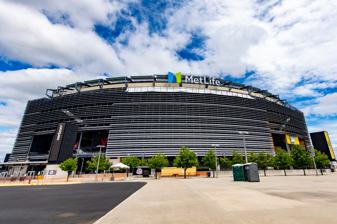
Building: MetLife Stadium
Country: United States of America
Year built: 2010
Sports stadium in East Rutherford, New Jersey This article is about the American football stadium. For the Japanese baseball stadium in Tokorozawa, Saitama, see Belluna Dome . MetLife Stadium The Meadowlands Aerial view MetLife Stadium Location near New York City Show map of New York City MetLife Stadium Location in New Jersey Show map of New Jersey MetLife Stadium Location in the United States Show map of the United States Former names New Meadowlands Stadium (2010–2011) New York/New Jersey Stadium ( 2026 FIFA World Cup only) Address 1 MetLife Stadium Drive Location East Rutherford, New Jersey , United States Coordinates 40°48′48.7″N 74°4′27.7″W / 40.813528°N 74.074361°W / 40.813528; -74.074361 Public transit Meadowlands Meadowlands Rail Line NJT Bus : 353 Coach USA : 351 Owner New Meadowlands Stadium Company, LLC Capacity 82,500 Record attendance Any event: 93,000 ( 12th Siyum HaShas , August 1, 2012) Concert: 89,106 ( Ed Sheeran +-=÷x Tour , June 11, 2023) American football: 83,367 ( New York Jets @ New York Giants , October 29, 2023) College football: 82,285 ( 122nd Army Navy Game , December 11, 2021) Soccer: 82,262 ( Manchester United vs. Arsenal , July 22, 2023) Surface UBU Speed S5-M (2010–2022) FieldTurf Core HD (2023–present) Screens Four 30 ft × 118 ft (9.1 m × 36.0 m) big-screen monitors One 360 degree ribbon board display Construction Broke ground September 5, 2007 ; 17 years ago ( 2007-09-05 ) Built 2008–2010 Opened April 10, 2010 ; 14 years ago ( 2010-04-10 ) Construction cost $ 1.6 billion ($2.24 billion in 2023 dollars ) Architect 360 Architecture EwingCole Rockwell Group Bruce Mau Design, Inc. Project manager Hammes Company Sports Development Structural engineer Thornton Tomasetti General contractor Skanska Main contractors Structal–Heavy Steel Construction, a division of Canam Group Tenants New York Giants ( NFL ) (2010–present) New York Jets ( NFL ) (2010–present) New York Guardians ( XFL ) (2020) Website metlifestadium.com MetLife Stadium is an open-air multi-purpose stadium at the Meadowlands Sports Complex in East Rutherford, New Jersey , United States. It opened in 2010, replacing Giants Stadium , and serves as the home for the New York Giants and New York Jets of the National Football League (NFL). It is also scheduled to host the final of the 2026 FIFA World Cup . At an approximate cost of $1.6 billion, it was the most expensive stadium built in the United States at the time of its completion. MetLife Stadium is one of two NFL stadiums shared by two teams, the other is SoFi Stadium in Inglewood, California , home to the Los Angeles Rams and Los Angeles Chargers . Additionally, MetLife Stadium is the fifth building in the New York metropolitan area to be home to multiple teams from the same sports league, after the Polo Grounds , which was home to the baseball Giants and Yankees from 1913 to 1922, the third Madison Square Garden which hosted the NHL 's Rangers and Americans from 1926 to 1942, Shea Stadium , which housed both the Mets and Yankees during the 1974 and 1975 seasons and both the Jets and Giants in 1975, and Giants Stadium, which hosted both the Giants and Jets from 1984 to 2009. MetLife Stadium hosted Super Bowl XLVIII and will host multiple matches during the 2025 FIFA Club World Cup and the 2026 FIFA World Cup , including both finals . It is the largest stadium in New Jersey with a capacity of over 82,000. History As Giants Stadium approached 30 years of age, it was becoming one of the older stadiums in the NFL. The Jets, who had been the tenants to the Giants, were looking to have a proposed West Side Stadium built in Manhattan . Originally intended to be the 85,000-seat main stadium for New York's bid for the 2012 Summer Olympics , it was designed to be downsized to 75,000 seats for the Jets. However, it would have required significant public funding; progress on the project was halted in 2005 due to opposition from a number of sources, including Cablevision , who owned the nearby Madison Square Garden at the time. The Giants then entered into a joint venture with the Jets to build a new stadium in which the two New York teams would be equal partners. Design and planning MetLife Stadium under construction in 2007 (top) and 2008 (bottom) near Giants Stadium The architects were tasked with designing a neutral stadium that would still embody the distinct personalities of both franchises. The Giants favored a traditional look of exposed steel framework and rusticated stone while the Jets wanted a sleek and modern look highlighted by metal and glass. With those features in mind the designers used the column/tower dynamic seen in many of Manhattan's skyscrapers as inspiration for the stadium's design. The base of the stadium's facade is clad in limestone -like stonework while the rest of the stadium is distinguished by an outer skin of aluminum louvers and glass and by interior lighting capable of switching colors, depending on which team is currently playing–blue for the Giants and green for the Jets. This idea originated at the Allianz Arena in Munich , Germany; which was previously shared between the city's two major soccer clubs, Bayern Munich and 1860 Munich . Unlike Giants Stadium, MetLife Stadium can easily be reconfigured for the Giants or Jets within a matter of hours. The louvers' total linear length is exactly 50,000 meters (50 kilometers) or 163,681 feet (31.1 miles). Front row 50 yard line seats are 46 feet (14 m) away from the sideline , which is the shortest distance of all NFL stadiums. To change the field decorations, two 4-person crews take approximately 18 hours using forklifts and other machinery to remove the 40 sections of Act Global UBU Speed Series which make up the teams' respective end zones . Replaceable team logos at midfield were removed in August 2010, after Domenik Hixon tore his anterior cruciate ligament at a practice at the stadium during training camp. For the next decade, the NFL's logo was painted at midfield, instead of the logo of one of the teams, also shortening the transition time. However, in 2023, the Giants announced they would paint their team logo at midfield during their home games, with the Jets likewise doing the same approach. The paint is formulated to be easily dissolved by water to ensure it can be quickly removed, and as such it is not expected to be used when precipitation is expected. If the two teams are playing each other, the designated home team will have its configuration around the stadium. During their annual preseason matchups, both the Giants and the Jets will have an end zone with their team logo. Additionally in 2023, the stadium installed a new artificial surface called the FieldTurf Core System, the first multilayer dual-polymer monofilament fiber surface. The new surface also contains heavyweight infill. Overall, the system should be more durable and lower incidences of player injury. Unlike a number of other new NFL venues, MetLife Stadium does not have a roof, as proposals to include a roof failed, over a dispute for funding. Thus, indoor events such as the Final Four cannot be held at the facility, which runs counter to the original aims for a new arena in northern New Jersey. Ten giant HD -ready light emitting diode (LED) pylons, located at the north, south, east, and west entrances, display videos of the team currently in-house. The pylons measure approximately 54 feet (16 m) high by 20 feet (6.1 m) wide. Inside, are four 30 feet (9.1 m) by 116 feet (35 m) HD video displays, and hang from each corner of the upper deck. Old logo The new stadium seating bowl is laid out similar to that of Giants Stadium and has seating for 82,500 people, including 10,005 club seats and approximately 218 luxury suites , making it the largest NFL stadium in terms of total seating . The seating bowl is also raked in a way that eliminates overhangs from the upper decks that would impede views and allows fans to see the full arc of a 90-foot (30 yd) punt. Lower bowl Mid-bowl Upper bowl 33,346 21,323 27,897 MetLife Stadium includes a total of four locker rooms: one each for the Giants and Jets, as well as two for visiting teams. The home teams have locker rooms on opposite ends of the stadium with a visitors' locker room adjacent to it. On most game days the visitors use the locker room at the end opposite that of the home team while the unused visitors' locker room is used for spillover by the home team. For games in which neither the Giants or Jets are playing, each team uses one of the visitor's locker rooms. When the Giants and Jets play each other, each team uses its own locker room plus the adjacent visitor's room for spillover. In 2012, DLR Group partnered with NRG Energy to design and install a "Solar Ring" on the upper rim of MetLife Stadium. The Solar Ring consists of 1,350 building integrated photovoltaic (BIPV) solar panels assembled into 47 individual frames. The BIPV panels are illuminated with LED lighting and programmed to display the signature blue and green colors of the Giants and the Jets along with other hues for events such as concerts, soccer matches, and college sports. The panels generate about 350 KW, nearly 25 times the amount of electricity that's actually needed to power the LED display system. The excess power generated can go into the general stadium use or back to the grid. In January 2024, renovations began on the lower bowl of MetLife Stadium to enlarge the playing field to meet necessary FIFA requirements to host the eight games, including the final, of the 2026 FIFA World Cup. To limit disruption of regular stadium usage, the project is being done in two phases. Phase I was completed in May 2024 and Phase II will commence in January 2025 and be completed in May 2025. To expand the field's dimensions for the tournament and maintain the current NFL seating capacity and layout, four corners of the existing precast concrete seating bowl will be demolished and replaced with a new modular steel composite seating system that includes related mechanical, electrical, audio visual and plumbing adjustments. Additionally, 1,740 permanent seats will be replaced with the new seating system. Urban planning and access The design of the stadium makes it mainly accessible via automobile. The car-centric design of the stadium and adjacent areas frequently leads to traffic jams. In addition, the sports complex was not designed for pedestrian access to the stadium without jeopardizing safety. There are no sidewalks or pedestrian paths on the roads that access the stadium. Officials explicitly discourage pedestrians to walk to the stadium and in some cases forbid it due to safety concerns. Technical agreements Lease terms View of MetLife Stadium (under construction) and Giants Stadium (on right) in July 2009 The two teams formed the New Meadowlands Stadium Company, LLC, a 50/50 joint venture, to build and operate the stadium. The two teams leased the parcel of land on which the stadium stands from the NJSEA for a 25-year term, with options to extend it which could eventually reach 97 years. After the 15th year of the lease, and every five years, hence; one of the two teams may opt out of the lease after giving the state 12 months notice. The first such opportunity to opt out will occur in 2025 with a notice date of 2024. There will then be an opportunity to opt out in 2030, 2035, 2040, etc... However, if one team leaves for a new stadium, the other team would have to remain for the remainder of the lease. However, the high cost of building and relocating to a stadium makes it very unlikely. The teams also get parking revenue from the Meadowlands' western parking lots year round, even when there are no events at the stadium (this would occur when other parts of the Meadowlands host events). Naming rights Allianz , a financial services and insurance company based in Munich , Germany, expressed interest in purchasing naming rights to the stadium. The proposal was for a period of up to 30 years, and was estimated to be valued at between $20 million and US$30 million. Allianz sponsors the venue that inspired the color-change technology for MetLife Stadium: Allianz Arena in Munich. Allianz's proposal drew protests from New York's Jewish community (the largest outside of Israel) and the Anti-Defamation League , due to Allianz previous close ties to the government of Nazi Germany during World War II . Rabbi Jay Rosenbaum, secretary general of the North American Board of Rabbis, noted however that while the survivors' sensibilities were understandable, a naming deal is legitimate, noting "I have found Allianz to be receptive, to be sensitive and a friend of the Jewish people today." No agreement was reached and talks between Allianz and the teams ended on September 12, 2008. On June 27, 2011, it was reported that New York City -based insurance company MetLife entered discussions to purchase naming rights to the stadium. The new name, MetLife Stadium , became official when all parties signed a 25-year deal on August 23. EPA agreement In June 2009, the New Meadowlands Stadium Corporation and the EPA signed a memorandum of understanding that outlines plans to incorporate environmentally-friendly materials and practices into the construction and operation of MetLife Stadium. The agreement includes strategies to reduce air pollution, conserve water, and energy, improve waste management, and reduce the environmental impact of construction. The goal of the agreement is to save the emission of nearly 1.68 million metric tons of carbon dioxide during the stadium's construction and its first year of operation. Under this agreement, the stadium construction must use around 40,000 tons of recycled steel, recycle 20,000 tons of steel from Giants Stadium, install seating made from recycled plastic and scrap iron , and reduce air pollution from construction vehicles by using cleaner diesel fuel, diesel engine filters, and minimizing engine idle times. Other goals of this agreement include providing mass transit options for fans and replacing traditional concession plates, cups and carries with compostable alternatives. The New Meadowlands Stadium Corporation is to report the progress on its goals to EPA every six months. Based on the reports, the EPA has stated it will quantify the benefits of the venue's environmental efforts. Accessibility and transportation Meadowlands station provides New Jersey Transit rail service to MetLife Stadium on game days MetLife Stadium is accessible by car via Exit 16W on the western spur of the New Jersey Turnpike ( I-95 ) and is also located adjacent to NJ Route 3 and NJ Route 120 . Coach USA provides the 351 Meadowlands Express Bus service between MetLife Stadium and the Port Authority Bus Terminal . New Jersey Transit provides the 353 Bus service for select events between MetLife Stadium and Secaucus Junction . The Meadowlands Rail Line operates on event days between Meadowlands station and Hoboken Terminal via Secaucus Junction, where there is connecting service to Pennsylvania Station (New York City) , Pennsylvania Station (Newark) , and other New Jersey Transit rail operations . The line opened to the public on July 26, 2009. MetLife Stadium enforces a clear bag policy, allowing only transparent bags no larger than 12”x6”x12” and small clutches of 4.5”x6.5”, with exceptions for medically necessary items after inspection. Awards and recognition In 2009, MetLife Stadium was named the "Greenest Stadium" in the NFL by the Environmental Protection Agency (EPA). In July 2017, MetLife Stadium was named "Venue of the Year" by the Stadium Business Summit. The award is awarded to the world's best stadium, arena or sports venue, that deserves recognition for an outstanding performance over a 12-month period. Notable events Firsts and notable moments Pre-game ceremony prior to the Jets-Cowboys game on September 11, 2011 The first event at the stadium was the Big City Classic lacrosse event, held on April 10, 2010. September 12, 2010: The Giants hosted the first NFL regular season game in the stadium's history against the Carolina Panthers , winning 31–18. September 13, 2010: The Jets played their first game at the stadium, against the Baltimore Ravens on Monday Night Football , losing 10–9. November 14, 2010: The stadium encountered two power outages during a game between the Giants and the Dallas Cowboys. The game was delayed about twenty-five minutes. December 19, 2010: The Philadelphia Eagles staged a comeback against the Giants in what has become known as the Miracle at the New Meadowlands , coming back from being down 31–10 with about eight minutes to go in the fourth quarter to win 38–31, capped off by DeSean Jackson 's game winning punt return as time expired. September 11, 2011: On the 10th anniversary of the September 11 attacks , a ceremony was held prior to the game between the Jets and the Dallas Cowboys honoring the victims of the attacks. The Jets defeated the Cowboys 27–24. December 24, 2011: The visiting Giants defeated the hosting Jets 29–14 in what was the biggest regular season match-up between the two New York teams in recent years, due to postseason implications for both sides. Victor Cruz blew open a tight game with a 99-yard touchdown reception. The victory helped propel the Giants into the playoffs while contributing significantly to eliminating the Jets from a postseason appearance. January 8, 2012: MetLife Stadium hosted its first NFL playoff game, with the Giants defeating the Atlanta Falcons 24–2 in an NFC Wild Card game, en route to their Super Bowl XLVI championship. November 23, 2014: During a 31–28 loss to the Dallas Cowboys on Sunday Night Football , Giants wide receiver Odell Beckham Jr. snagged a 43-yard one-handed touchdown catch from Eli Manning early in the second quarter. The catch, which was completed with only three fingers while Beckham was being interfered with, has been hailed by Cris Collinsworth , Tony Dungy , Victor Cruz , and LeBron James as the best catch of all time. February 9, 2020: The New York Guardians of the XFL played their first game at MetLife Stadium against the Tampa Bay Vipers , winning 23−3 in front of 17,634 fans. Super Bowl XLVIII Further information: Super Bowl XLVIII and Mass Transit Super Bowl Aerial view of MetLife Stadium On May 25, 2010, it was announced that Super Bowl XLVIII was awarded to the stadium, the first time a Super Bowl would be played in the New York metropolitan area , and the first time that a non-domed stadium in a cold-weather city would host it. Normally, Super Bowls must be held in indoor climate-controlled stadiums if they are held in a city with an average temperature lower than 50 °F (10 °C). However, NFL commissioner Roger Goodell waived this requirement and allowed MetLife Stadium on the ballot because of a "unique, once-only circumstance based on the opportunity to celebrate the new stadium and the great heritage and history of the NFL in the New York region." The game was played on February 2, 2014. The temperature at kickoff was 49 °F (9 °C), making it only the third-coldest Super Bowl on record. The Seattle Seahawks defeated the Denver Broncos 43–8 for their first Super Bowl victory. WrestleMania MetLife Stadium during WrestleMania 29. MetLife Stadium during WrestleMania 35. MetLife Stadium has twice hosted WrestleMania —the flagship pay-per-view event of the professional wrestling promotion WWE . WrestleMania 29 was held at MetLife Stadium on April 7, 2013. With 80,676 spectators, it was the third most-attended event in WWE history, and the highest-grossing event in WWE history at $12.3 million. Six years later, MetLife Stadium hosted WrestleMania 35 on April 7, 2019, overtaking WrestleMania 29 with an attendance of 82,265, and $16.9 million in revenue. Soccer MetLife Stadium is also designed for soccer . To prepare for a match, the stadium uses retractable seating in the field level corners to fit a FIFA -sanctioned soccer field. Along with being noted for providing exceptional sight-lines, this has allowed the stadium to host several major international matches. The first international exhibition match was between Mexico and Ecuador on May 7, 2010, in front of 77,507 fans. The stadium hosted another international exhibition soccer match between the United States and Brazil on August 10, 2010. Brazil won 2–0 in front of a near-sellout crowd of 77,223; the game was played on a temporary grass field. On March 26, 2011, the stadium hosted an international friendly, between the United States and Argentina , which ended in a 1–1 draw and was played in front of a sellout crowd of 78,926. On June 18, 2011, the stadium hosted two quarter-final matches of the 2011 CONCACAF Gold Cup . Costa Rica played Honduras to a 1–1 draw with Honduras winning on penalties 4–2 in the first match. The second match featured Mexico against Guatemala with Mexico winning 2–1. On June 9, 2012, Argentina and Brazil played a friendly match, with Argentina winning in a thrilling 4–3 match featuring a Lionel Messi hat-trick . Another exhibition match in preparation for 2014 FIFA World Cup was played on November 14, 2012, between Colombia and Brazil , with Brazil acting as the local team despite a higher affluence of Colombian fans. On August 4, 2013, the stadium hosted two second round matches of the 2013 International Champions Cup . The first match saw Valencia CF defeat Inter Milan 4–0 and the second match saw Chelsea F.C. defeat A.C. Milan 2–0. On November 15, 2013, Argentina and Ecuador played an international friendly to a 0–0 draw. On June 10, 2014, the stadium hosted an international friendly before the 2014 FIFA World Cup between the Republic of Ireland and Portugal with Portugal beating Ireland 5–1. On September 9, 2014, the stadium hosted an international friendly between Brazil and Ecuador with Brazil victorious 1–0. On March 31, 2015, the stadium hosted an international friendly rematch of Argentina and Ecuador with Argentina prevailing 2–1 in front of 48,000 fans. On July 19, 2015, the stadium hosted hosted two quarter-final matches of the 2015 CONCACAF Gold Cup . Trinidad and Tobago played Panama to a 1–1 draw with Panama winning on penalties 6–5. The second match saw Mexico defeat Costa Rica 1–0. On June 26, 2016, the stadium hosted the final of the Copa América Centenario —a special U.S.-hosted edition of the Copa América tournament co-organized by CONCACAF , marking the centennial of South America's soccer federation CONMEBOL . After a 0–0 draw after extra time, Chile beat Argentina 4–2 on penalties to win the tournament. On August 3, 2016, MetLife Stadium hosted a 2016 International Champions Cup match between Real Madrid and FC Bayern Munich ; Real Madrid won the match 1–0. On July 22, 2017, a match of the 2017 International Champions Cup was played between FC Barcelona and Juventus . Barcelona won the match 2–1 in front of 82,104 fans. MetLife Stadium hosted two matches as part of the 2018 International Champions Cup . The first match on July 25, 2018, between Manchester City F.C. and Liverpool F.C. , with it ending 2–1 in favor of Liverpool, and the second match on August 7, 2018, between Real Madrid and AS Roma , also ending in a 2–1 victory for Real Madrid. On September 7, 2018, the stadium hosted the United States and Brazil in an international friendly match as part of U.S. Soccer's "Kickoff Series", which Brazil won by a score of 2–0 with goals from Roberto Firmino and Neymar . On September 11, the stadium hosted an international friendly between Colombia and Argentina. On July 29, 2019, during the 2019 International Champions Cup , the stadium hosted the first Madrid derby held outside of Europe between Real Madrid and Atlético Madrid , which Atlético won 7–3. On September 6, MetLife Stadium hosted the 70th all time meeting of the United States and Mexico with Mexico winning 3–0 in front of a crowd of 47,960. On July 23, 2023, the stadium hosted an international friendly between Premier League clubs Manchester United and Arsenal in front of a stadium soccer record crowd of 82,262 with United winning 2–0. On August 3, 2024, MetLife Stadium hosted a preseason match of El Clásico between Barcelona and Real Madrid with Barcelona winning 2–1 in front of 82,154 fans. On September 28, 2024, it was announced that Metlife Stadium would be one of 12 venues that will host the 2025 FIFA Club World Cup . In addition, it was also announced that it will host the final on July 13, 2025. Date Winning Team Goals Losing Team Goals Spectators May 7, 2010 Mexico 0 Ecuador 0 77,507 August 10, 2010 Brazil 2 United States 0 77,223 March 26, 2011 United States 1 Argentina 1 78,926 June 18, 2011 Honduras 1 (4) Costa Rica 1 (2) 78,807 Mexico 2 Guatemala 1 May 27, 2012 Mexico 2 Wales 0 35,518 June 9, 2012 Argentina 4 Brazil 3 81,994 November 14, 2012 Colombia 1 Brazil 1 38,624 August 4, 2013 Valencia 4 Inter Milan 0 39,764 Chelsea 2 Milan 0 August 14, 2013 Mexico 4 Ivory Coast 1 35,671 November 15, 2013 Argentina 0 Ecuador 0 38,000 June 10, 2014 Portugal 5 Republic of Ireland 1 40,000 September 9, 2014 Brazil 2 Ecuador 0 35,975 March 31, 2015 Argentina 2 Ecuador 1 48,000 July 19, 2015 Panama 1 (6) Trinidad and Tobago 1 (5) 74,187 Mexico 1 Costa Rica 0 June 12, 2016 Ecuador 4 Haiti 0 50,976 June 17, 2016 Colombia 0 (4) Peru 0 (2) 79,194 June 26, 2016 Chile 0 (4) Argentina 0 (2) 82,026 August 3, 2016 Real Madrid 1 Bayern Munich 0 82,012 June 1, 2017 Mexico 3 Republic of Ireland 1 42,017 July 22, 2017 Barcelona 2 Juventus 1 82,104 July 25, 2018 Liverpool 2 Manchester City 1 52,635 August 7, 2018 Real Madrid 2 Roma 1 51,528 September 7, 2018 Brazil 2 United States 0 32,489 September 11, 2018 Colombia 0 Argentina 0 35,624 July 29, 2019 Atlético Madrid 7 Real Madrid 3 57,714 September 6, 2019 Mexico 3 United States 0 47,960 July 23, 2023 Manchester United 2 Arsenal 0 82,262 August 3, 2024 Barcelona 2 Real Madrid 1 82,154 2024 Copa América The stadium hosted three matches during the 2024 Copa América : two in the group stage and a semi-final match. Date Time ( UTC−4 ) Team #1 Score Team #2 Round Attendance June 25, 2024 21:00 Chile 0–1 Argentina Group A 81,106 June 27, 2024 21:00 Uruguay 5–0 Bolivia Group C 48,033 July 9, 2024 20:00 Argentina 2–0 Canada Semi-finals 80,102 2025 FIFA Club World Cup The stadium will host nine matches during the 2025 FIFA Club World Cup , including the final. Date Time ( UTC−4 ) Team #1 Score Team #2 Round Attendance June 15, 2025 18:00 Palmeiras – Porto Group A June 17, 2025 12:00 Fluminense – Borussia Dortmund Group F June 19, 2025 12:00 Palmeiras – Al Ahly Group A June 21, 2025 15:00 Fluminense – Ulsan HD Group F June 23, 2025 21:00 Porto – Al Ahly Group A July 5, 2025 16:00 Winner Match 55 – Winner Match 56 Quarter-finals July 8, 2025 15:00 Winner Match 57 – Winner Match 58 Semi-finals July 9, 2025 15:00 Winner Match 59 – Winner Match 60 Semi-finals July 19, 2026 15:00 Winner Match 61 – Winner Match 62 Final 2026 FIFA World Cup MetLife Stadium is one of 16 venues, as well as one of the eleven American venues which will host matches during the 2026 FIFA World Cup . As per FIFA requirements, the stadium will have a grass field installed for the World Cup matches. During the event, the stadium will be temporarily be known as "New York/New Jersey Stadium" in accordance with FIFA's policy on corporate sponsored names. In February 2024, the stadium was announced as the host of the 2026 FIFA World Cup final . In addition, the stadium will host five group stage matches, one Round of 32 match, and one Round of 16 match. Date Time ( UTC−4 ) Team #1 Score Team #2 Round Attendance June 13, 2026 --:-- TBD – TBD Group C June 16, 2026 --:-- TBD – TBD Group I June 22, 2026 --:-- TBD – TBD Group I June 25, 2026 --:-- TBD – TBD Group E June 27, 2026 --:-- TBD – TBD Group L June 30, 2026 --:-- Winner Group I – 3rd Group C/D/F/G/H Round of 32 July 5, 2026 --:-- Winner Match 76 – Winner Match 78 Round of 16 July 19, 2026 --:-- – Final College football On October 16, 2010, Rutgers hosted Army in the first college football game to be played in the new stadium, with the Scarlet Knights defeating the Black Knights in overtime, 23–20. During the game's second half, Rutgers player Eric LeGrand was injured on a special teams play, defending a Rutgers kickoff, and paralyzed from the neck down. Syracuse University has hosted selected home games at MetLife Stadium in lieu of the Carrier Dome . The first of these games, branded as New York's College Classic , was played in 2012 against the visiting USC Trojans , who won 42–29. In 2013, the team opened its season against its rival Penn State at the stadium, losing 23–17. In 2014, the team hosted the Notre Dame Fighting Irish at MetLife Stadium, losing 31–15. A rematch was held in 2016 , once again losing to the Fighting Irish 50–33. On November 16, 2019, MetLife Stadium hosted the 61st Cortaca Jug rivalry game between the NCAA Division III Cortland Red Dragons and Ithaca Bombers . With an attendance of 45,161, it set a record for the most-attended football game in Division III history. The game was held at MetLife Stadium as part of season-long commemorations of the 150th anniversary of college football. On December 11, 2021, MetLife Stadium hosted the 122nd Army-Navy Game . This was the first time the historic matchup was held at MetLife and the fifth time it was held in East Rutherford. Previous matchups were held at Giants Stadium in 1989, 1993, 1997, and 2002. Navy defeated Army 17–13. Outdoor ice hockey On June 3, 2023, the National Hockey League announced that MetLife Stadium would host two outdoor games as part of the 2024 NHL Stadium Series . The New Jersey Devils hosted the Philadelphia Flyers on February 17, 2024. Devils captain Nico Hischier scored the first NHL goal in MetLife Stadium history on a breakaway 32 seconds into the first period of the game, ultimately scoring two goals on the night en route to the Devils victory over the Flyers by a final score of 6–3 before a crowd of 70,328 fans. The following day, the New York Rangers defeated the New York Islanders 6–5 in overtime following a 3-goal comeback from a 3–5 deficit in front of 79,690 fans in attendance, which was the third largest attendance in NHL history. Rangers forward Artemi Panarin was awarded the game-winning goal 10 seconds into overtime as the net came off its moorings by Islanders defenseman Noah Dobson . After video review, it was confirmed that the puck would've crossed the goal line had the net stayed in place. This was the first time MetLife Stadium had ever hosted NHL hockey, the first time outdoor NHL hockey had ever been played in the state of New Jersey, and the fourth and fifth time outdoor NHL hockey would be played in the New York City/New Jersey area. Yankee Stadium hosted two games as part of the 2014 NHL Stadium Series , in which the New York Rangers won both games, defeating the New Jersey Devils 7-3 and defeating the New York Islanders 2–1. Citi Field previously hosted the 2018 NHL Winter Classic as well, with the Rangers defeating the Buffalo Sabres 3–2 in overtime. Concerts Date Main act(s) Opening act(s) / Guest(s) Tour / Concert name Tickets sold / available for Gross revenue Notes May 26, 2010 Bon Jovi Train , Gavin DeGraw , OneRepublic , Kid Rock The Circle Tour 206,099 / 206,099 (100%) (with July 9 show) $21,386,437 (with July 9 show) May 27, 2010 May 29, 2010 June 6, 2010 Performers Drake Trey Songz Ludacris Juelz Santana Nicki Minaj Fabolous Talib Kweli & Hi-Tek DJ Khaled Usher Gucci Mane Guests Waka Flocka Flame Lloyd Banks J. Cole Estelle Red Cafe Maino Birdman Gyptian Cassie T-Pain Cam'ron Busta Rhymes Rick Ross Fat Joe 2010 Summer Jam 49,048 / 49,048 (100%) $4,308,316 June 10, 2010 Eagles Dixie Chicks Keith Urban Long Road Out of Eden Tour 31,482 / 33,564 (94%) $3,390,308 July 9, 2010 Bon Jovi Train , Gavin DeGraw , OneRepublic , Kid Rock The Circle Tour (see above) (see above) June 5, 2011 Performers Lil Wayne Drake Birdman Young Money Chris Brown The Diplomats Rick Ross Fabolous Wiz Khalifa Lloyd Banks Waka Flocka Flame Guests Busta Rhymes Drake DJ Khaled Wale Meek Mill P. Diddy French Montana 2011 Summer Jam 45,633 / 45,633 (100%) $4,791,268 July 20, 2011 U2 Interpol U2 360° Tour 88,491 / 88,491 (100%) $8,927,150 August 13, 2011 Kenny Chesney Zac Brown Band Billy Currington Uncle Kracker Goin' Coastal Tour 55,239 / 55,239 (100%) $5,058,534 May 18, 2012 Performers Armin van Buuren Chase & Status Fatboy Slim Fedde le Grand Madeon Cosmic Gate Funkagenda — 2012 Electric Daisy Carnival New York 100,000 / 110,000 (91%) $7,294,307 May 19, 2012 Performers Avicii Sebastian Ingrosso Calvin Harris Alesso Cazzette Chris Lake Michael Woods EDX — May 20, 2012 Performers Afrojack Bassnectar Dirty South Chuckie Sunnery James & Ryan Marciano Manufactured Superstars Jidax The M Machine — June 3, 2012 Performers Waka Flocka Flame French Montana Maino Tyga 2 Chainz Young Jeezy J. Cole Wale Meek Mill Trey Songz Big Sean Rick Ross Nas Guests Ne-Yo T.I. Pusha T Mase Lauryn Hill Wu-Tang Clan 2012 Summer Jam 42,696 / 42,696 (100%) $4,597,632 August 11, 2012 Kenny Chesney Tim McGraw Grace Potter and the Nocturnals Jake Owen Brothers of the Sun Tour 56,285 / 56,285 (100%) $5,523,669 September 19, 2012 Bruce Springsteen and the E Street Band — Wrecking Ball World Tour 152,290 / 159,000 (95%) $14,409,760 Vini "Mad Dog" Lopez was the special guest at the first show and Gary U.S. Bonds was the special guest at the second and third shows. The third (and final) show was delayed for two hours due to a strong thunderstorm. The show finally got underway around 10:30 pm, prompting fans to sing "Happy Birthday" to Springsteen at midnight to celebrate his 63rd birthday. At the end of the show, Springsteen was presented with a guitar-shaped birthday cake onstage. The concert was released as a live album in June 2019 September 21, 2012 September 22, 2012 June 2, 2013 Performers Wu-Tang Clan Kendrick Lamar ASAP Rocky Miguel Chris Brown 2 Chainz French Montana Wale Fabolous Joe Budden Guests Mariah Carey Nicki Minaj Meek Mill Rick Ross Lil Wayne Lil' Kim Joell Ortiz Schoolboy Q Jay Rock Ab-Soul Papoose Bone Thugs-n-Harmony Trinidad James Ace Hood DJ Khaled Tank 2013 Summer Jam 41,598 / 41,598 (100%) $3,793,412 July 13, 2013 Taylor Swift Ed Sheeran Austin Mahone Joel Crouse The Red Tour 52,399 / 52,399 (100%) $4,670,011 Patrick Stump of Fall Out Boy was the special guest. July 25, 2013 Bon Jovi The J. Geils Band Because We Can 95,991 / 95,991 (100%) $9,594,635 July 27, 2013 August 10, 2013 Kenny Chesney Eric Church Eli Young Band Kacey Musgraves No Shoes Nation Tour 53,416 / 53,416 (100%) $4,849,247 July 11, 2014 Beyoncé Jay-Z — On the Run Tour 89,165 / 89,165 (100%) $11,544,187 July 12, 2014 August 4, 2014 One Direction 5 Seconds of Summer Where We Are Tour 139,247 / 139,247 (100%) $12,345,803 August 5, 2014 August 16, 2014 Eminem Rihanna — The Monster Tour 100,420 / 100,420 (100%) $12,358,850 Both shows were the 6th highest-grossing box office of the year. August 17, 2014 July 10, 2015 Taylor Swift Vance Joy Shawn Mendes HAIM The 1989 World Tour 110,105 / 110,105 (100%) $13,423,858 The Weeknd ; Heidi Klum and United States women's national soccer team ; Lily Aldridge , Lena Dunham , Gigi Hadid and Hailee Steinfeld were special guests at the first show. Nick Jonas ; Gigi Hadid, Martha Hunt , Lily Aldridge, Candice Swanepoel , Behati Prinsloo , Karlie Kloss , and Uzo Aduba were special guests at the second show. July 11, 2015 August 5, 2015 One Direction Icona Pop On The Road Again Tour 56,159 / 56,159 (100%) $5,156,858 August 15, 2015 Kenny Chesney Jason Aldean Brantley Gilbert Cole Swindell Old Dominion The Big Revival Tour (Chesney) Burn It Down Tour (Aldean) 58,642 / 58,642 (100%) $6,067,017 August 26, 2015 AC/DC Vintage Trouble Rock or Bust World Tour 48,881 / 50,000 (98%) $4,492,251 July 16, 2016 Coldplay Alessia Cara Foxes A Head Full of Dreams Tour 100,763 / 100,763 (100%) $10,749,394 July 17, 2016 July 23, 2016 Guns N' Roses Lenny Kravitz Not in This Lifetime... Tour 100,177 / 100,177 (100%) $11,687,391 July 24, 2016 August 7, 2016 Paul McCartney — One on One 52,465 / 52,465 (100%) $7,808,072 August 20, 2016 Kenny Chesney Miranda Lambert Sam Hunt Old Dominion Spread the Love Tour 56,292 / 56,292 (100%) $5,736,232 August 23, 2016 Bruce Springsteen and the E Street Band — The River Tour 2016 153,930 / 153,930 (100%) $18,239,039 The first show lasted 3 hours and 52 minutes, at the time his longest show ever in the United States and the third longest show of his career. The second show lasted 3 hours and 59 minutes surpassing the previous show in which Tom Morello was the special guest. The third and final show lasted 4 hours and 1 minute in which Rickie Lee Jones was the special guest. August 25, 2016 August 30, 2016 October 7, 2016 Beyoncé DJ Khaled The Formation World Tour 50,703 / 50,703 (100%) $6,064,625 This concert was originally scheduled to take place on September 7, 2016, but was rescheduled due to doctor's orders for vocal rest. Serena Williams , Jay-Z and Kendrick Lamar were special guests. Beyoncé also added " 6 Inch " to the setlist. May 14, 2017 Metallica Avenged Sevenfold Volbeat WorldWired Tour 46,941 / 49,155 (95%) $5,955,038 June 28, 2017 U2 The Lumineers The Joshua Tree Tour 2017 110,642 / 110,642 (100%) $14,568,805 June 29, 2017 August 1, 2017 Coldplay AlunaGeorge Izzy Bizu A Head Full of Dreams Tour 54,501 / 54,501 (100%) $7,861,460 June 2, 2018 Luke Bryan Sam Hunt John Pardi Morgan Wallen What Makes You Country Tour 46,057 $3,900,000 July 20, 2018 Taylor Swift Camila Cabello Charli XCX Taylor Swift's Reputation Stadium Tour 165,564 / 165,564 (100%) $22,031,386 Swift became the first female artist in history to headline and sell out three consecutive shows at the stadium. During the second show, Swift performed "Clean" before the "Long Live" / "New Year's Day" medley. During the third show, Swift performed "So It Goes..." in place of "Dancing with Our Hands Tied". July 21, 2018 July 22, 2018 August 2, 2018 Beyoncé Jay-Z Chloe x Halle DJ Khaled On the Run II Tour 99,755 / 99,755 (100%) $13,886,416 At the beginning of the first show, the entire stadium was evacuated due to a nearby thunderstorm. The show start time was postponed until 11:30pm with the show ending at 1:30am. During the second show, "Nice" was added to the setlist. August 3, 2018 August 18, 2018 Kenny Chesney Thomas Rhett Old Dominion Brandon Lay Trip Around The Sun Tour — — September 21, 2018 Ed Sheeran Snow Patrol Anne-Marie ÷ Tour 107,500 / 107,500 (100%) $11,220,207 September 22, 2018 May 18, 2019 BTS — Love Yourself World Tour 98,574 / 98,574 (100%) $14,050,410 BTS became the first Korean act to perform at the stadium. May 19, 2019 August 1, 2019 The Rolling Stones The Wombats No Filter Tour 104,964 / 104,964 (100%) $25,510,438 These concerts were originally scheduled to take place on June 13 and 17, 2019 but were postponed due to Mick Jagger recovering from a heart procedure. August 5, 2019 Lukas Nelson & Promise of the Real September 21, 2019 Romeo Santos Guests Aventura Raulin Rodriguez Kiko Rodriguez Ozuna Wisin Y Yandel Zacarias Ferreira Luis Vargas El Chaval de la Bachata Frank Reyes Joe Veras Monchy & Alexandra Elvis Martinez Cardi B Utopía Concert $9,003,680 The first Latin artist ever to perform in this stadium as a headliner August 5, 2021 Guns N' Roses Mammoth WVH We're F'N' Back! Tour TBA TBA Originally planned for July 18, 2020 as a stop on the Guns N' Roses 2020 Tour; Postponed due to pandemic October 9, 2021 Aventura Guests Judy Santos • Tonio Skits •Radel Ortiz •Isabel Ortiz Inmortal Stadium Tour 48,327 / 48,327 (100%) $7,339,642 The first Latin band ever to perform in this stadium as a headliners. This was also the end of the Inmortal Tour in the United States. This was also their second time at MetLife. Their first was when they were the closing act for the lead singer Romeo Santos 's Utopía Concert back in 2019. June 4, 2022 Coldplay H.E.R. Bea Miller Music of the Spheres World Tour 117,240 / 117,240 (100%) $13,153,892 Kylie Minogue was the special guest at the first show, performing " Can't Get You Out of My Head " with the band. Bruce Springsteen was the special guest at the second show, performing " Working on a Dream " and " Dancing in the Dark " with the band. June 5, 2022 June 16, 2022 Paul McCartney — Got Back 51,872 / 51,872 (100%) $13,012,034 Bruce Springsteen and Jon Bon Jovi were the special guests. June 18, 2022 Grupo Firme — Enfiestados y Amanecidos Tour July 16, 2022 The Weeknd Kaytranada Mike Dean After Hours til Dawn Tour The Weeknd premiered a trailer for his upcoming HBO series, The Idol , at this show right before he went on stage. July 23, 2022 Elton John — Farewell Yellow Brick Road July 24, 2022 July 30, 2022 Los Bukis — Una Historia Cantada August 11, 2022 Lady Gaga — The Chromatica Ball 53,155 / 53,155 (100%) $8,412,348 Originally planned for August 19, 2020, before initially being delayed to August 19, 2021; Postponed due to pandemic August 13, 2022 Kenny Chesney Dan + Shay Old Dominion Carly Pearce Here and Now Tour Originally known as the Chillaxification Tour; Originally planned for August 22, 2020, before initially being delayed to August 13, 2021; Postponed due to pandemic August 17, 2022 Red Hot Chili Peppers The Strokes Thundercat 2022 Global Stadium Tour 50,944 / 50,944 (100%) $9,475,596 September 6, 2022 Rammstein — Rammstein Stadium Tour Originally planned for September 10, 2020, before initially being delayed to September 10, 2021; Postponed due to pandemic May 26, 2023 Taylor Swift Phoebe Bridgers Gayle The Eras Tour Swift became the first artist in history to headline and sell out three consecutive shows at the stadium twice. Highest three-day attendance in stadium history. May 27, 2023 Phoebe Bridgers Gracie Abrams May 28, 2023 Phoebe Bridgers Owenn June 10, 2023 Ed Sheeran Dylan Khalid Mathematics Tour 173,390 / 173,390 (100%) $18,007,052 Sheeran broke the attendance record for a concert in this venue with 89,000 fans attending his show on June 11. June 11, 2023 July 6, 2023 TWICE — Ready to Be World Tour 47,907 (100%) $7,557,127 Became the first Korean female act to headline and sell out at MetLife Stadium July 29, 2023 Beyoncé Renaissance World Tour 106,056 / 106,056 (100%) $33,082,997 Highest-grossing boxscore report in the stadium's history. July 30, 2023 August 4, 2023 Metallica Pantera Mammoth WVH M72 World Tour 163,028 / 163,028 (100%) $20,848,071 August 6, 2023 Five Finger Death Punch Ice Nine Kills August 11, 2023 Blackpink — Born Pink World Tour 95,437/ 95,437 (100%) $17,506,005 Became the first Korean female act to headline and sell out 2 consecutive shows at MetLife Stadium August 12, 2023 August 15, 2023 Guns N' Roses — 2023 Tour August 30, 2023 Bruce Springsteen and the E Street Band — 2023 Tour September 1, 2023 September 3, 2023 September 7, 2023 Karol G Agudelo Mañana Será Bonito Tour September 8, 2023 Agudelo Young Miko May 17, 2024 Morgan Wallen One Night At A Time World Tour Rescheduled from May 19 and 20, 2023 for health reasons. May 18, 2024 May 23, 2024 The Rolling Stones Hackney Diamonds Tour May 26, 2024 Lawrence July 19, 2024 Luke Combs Growin’ Up And Gettin’ Old Tour July 20, 2024 August 17, 2024 Kenny Chesney Zac Brown Band Megan Moroney Uncle Kracker Sun Goes Down 2024 Tour October 3, 2024 Pink Sheryl Crow KidCutUp The Script P!NK: Summer Carnival October 9, 2024 Travis Scott Sheck Wes Playboi Carti Future Circus Maximus Tour May 8, 2025 Kendrick Lamar SZA Grand National Tour May 9, 2025 May 15, 2025 Shakira Las Mujeres Ya No Lloran World Tour August 8, 2025 Billy Joel Stevie Nicks Two Icons, One Night August 9, 2025 My Chemical Romance Death Cab for Cutie Thursday Long Live The Black Parade Tour August 27, 2025 System of a Down Korn Polyphia Wisp (musician) System Of A Down & Korn with special guest Polyphia August 28, 2025 August 31, 2025 Oasis Cage the Elephant Oasis Live '25 Tour September 1, 2025 Other events The stadium hosted the 12th Siyum HaShas , a celebration of the completion of the Talmud through the 7 + 1 ⁄ 2 -year Daf Yomi study program, on August 1, 2012. At 93,000 seats, it was the highest capacity crowd in the stadium's history, due to on-field seating and a ticket sell-out. The siyum was a Department of Homeland Security level two security event, the most critical short of a presidential visit. On January 1, 2020, it hosted the 13th Siyum HaShas . The stadium hosts the annual Summer Jam festival sponsored by WQHT FM (" Hot 97" ). Since 2012, the stadium has been the main site of the two-day electronic music festival Electric Daisy Carnival 's stop in the New York Metropolitan Area bringing electronic acts including Armin Van Buuren , Hardwell , Porter Robinson and Tiësto . In 2014, two of the "Keep Seeking First God's Kingdom!" International Conventions of Jehovah's Witnesses were held at the stadium. On July 14 and 15, 2017, the stadium hosted the 18th International Indian Film Academy Awards , the Oscars of Bollywood , for the first time. On January 16, 2018, the stadium hosted the inaugural ball for newly elected New Jersey Governor Phil Murphy . NFL attendances In 2023, the New York Giants and the New York Jets were among the NFL teams with the highest average home attendance. Only the Dallas Cowboys drew a higher average home attendance, with 93,594 in 8 home games. NFL Team Year Home Games Average Attendance New York Giants 2023 8 79,307 New York Jets 2023 9 77,890 New York Giants 2022 9 76,474 New York Jets 2022 8 78,009 References